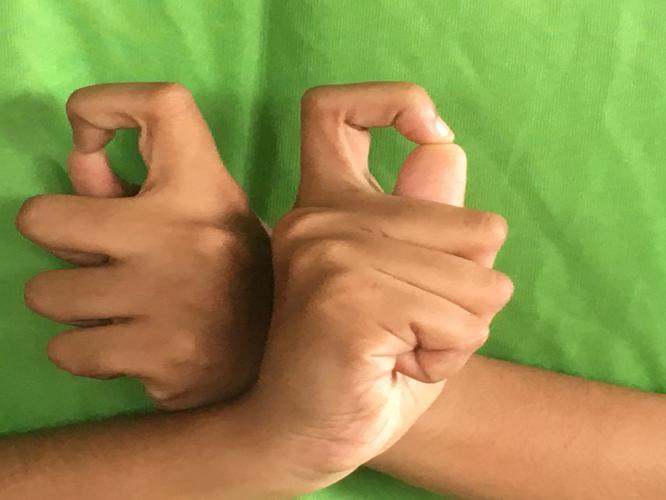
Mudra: Berunda
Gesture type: double_hand